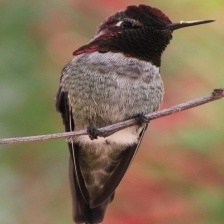
Species: ANNAS HUMMINGBIRD
Scientific name: CALYPTE ANNA
ImageNet parent category: hummingbird